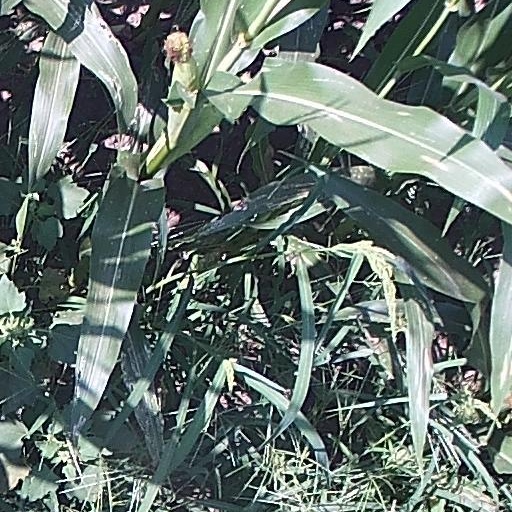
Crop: maize; corn